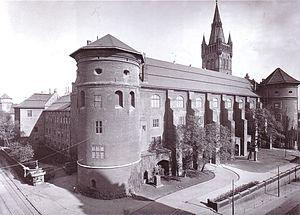
Le château de Königsberg était un château situé à Königsberg, en Prusse-Orientale. Détruit après-guerre, il est remplacé pendant les années 1960 par la Maison des Soviets de Kaliningrad. Le château était constitué d'une cathédrale, d'un musée et de bâtiments administratifs.